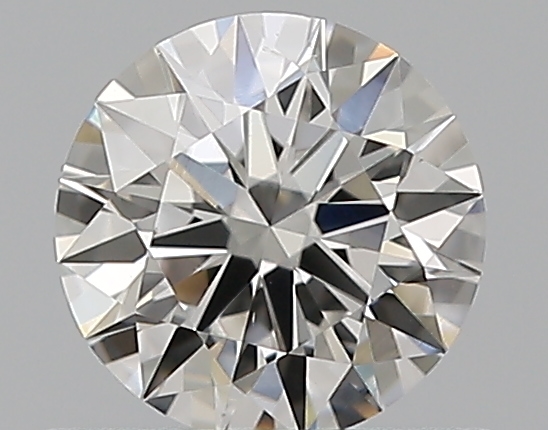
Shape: round
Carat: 0.5
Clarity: VS2
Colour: F
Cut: EX
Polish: EX
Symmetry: EX
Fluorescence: N
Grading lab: GIA
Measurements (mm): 5.13 x 5.16 x 3.13